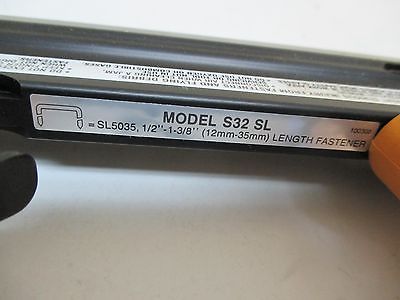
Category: stapler